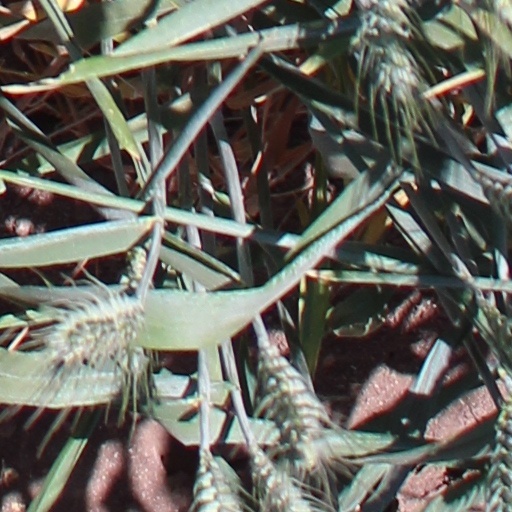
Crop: wheat